V.Smile

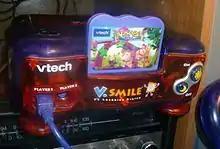
An English Special Edition of the V.Smile included two controllers, a game cartridge and a console with reversed body colors

The last revision of the console (Model 1086) was the smallest of the main line, becoming shorter and square in shape, it retains 2 controller ports, but it adds V-Link functionality, and the cartridge storage on the back removed the cover and became smaller with space for only 4 games. The console also drops stereo sound, having a video and mono audio jack.